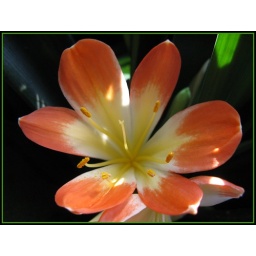
It looks so exotic but it's from a house plant sitting in our bay window.